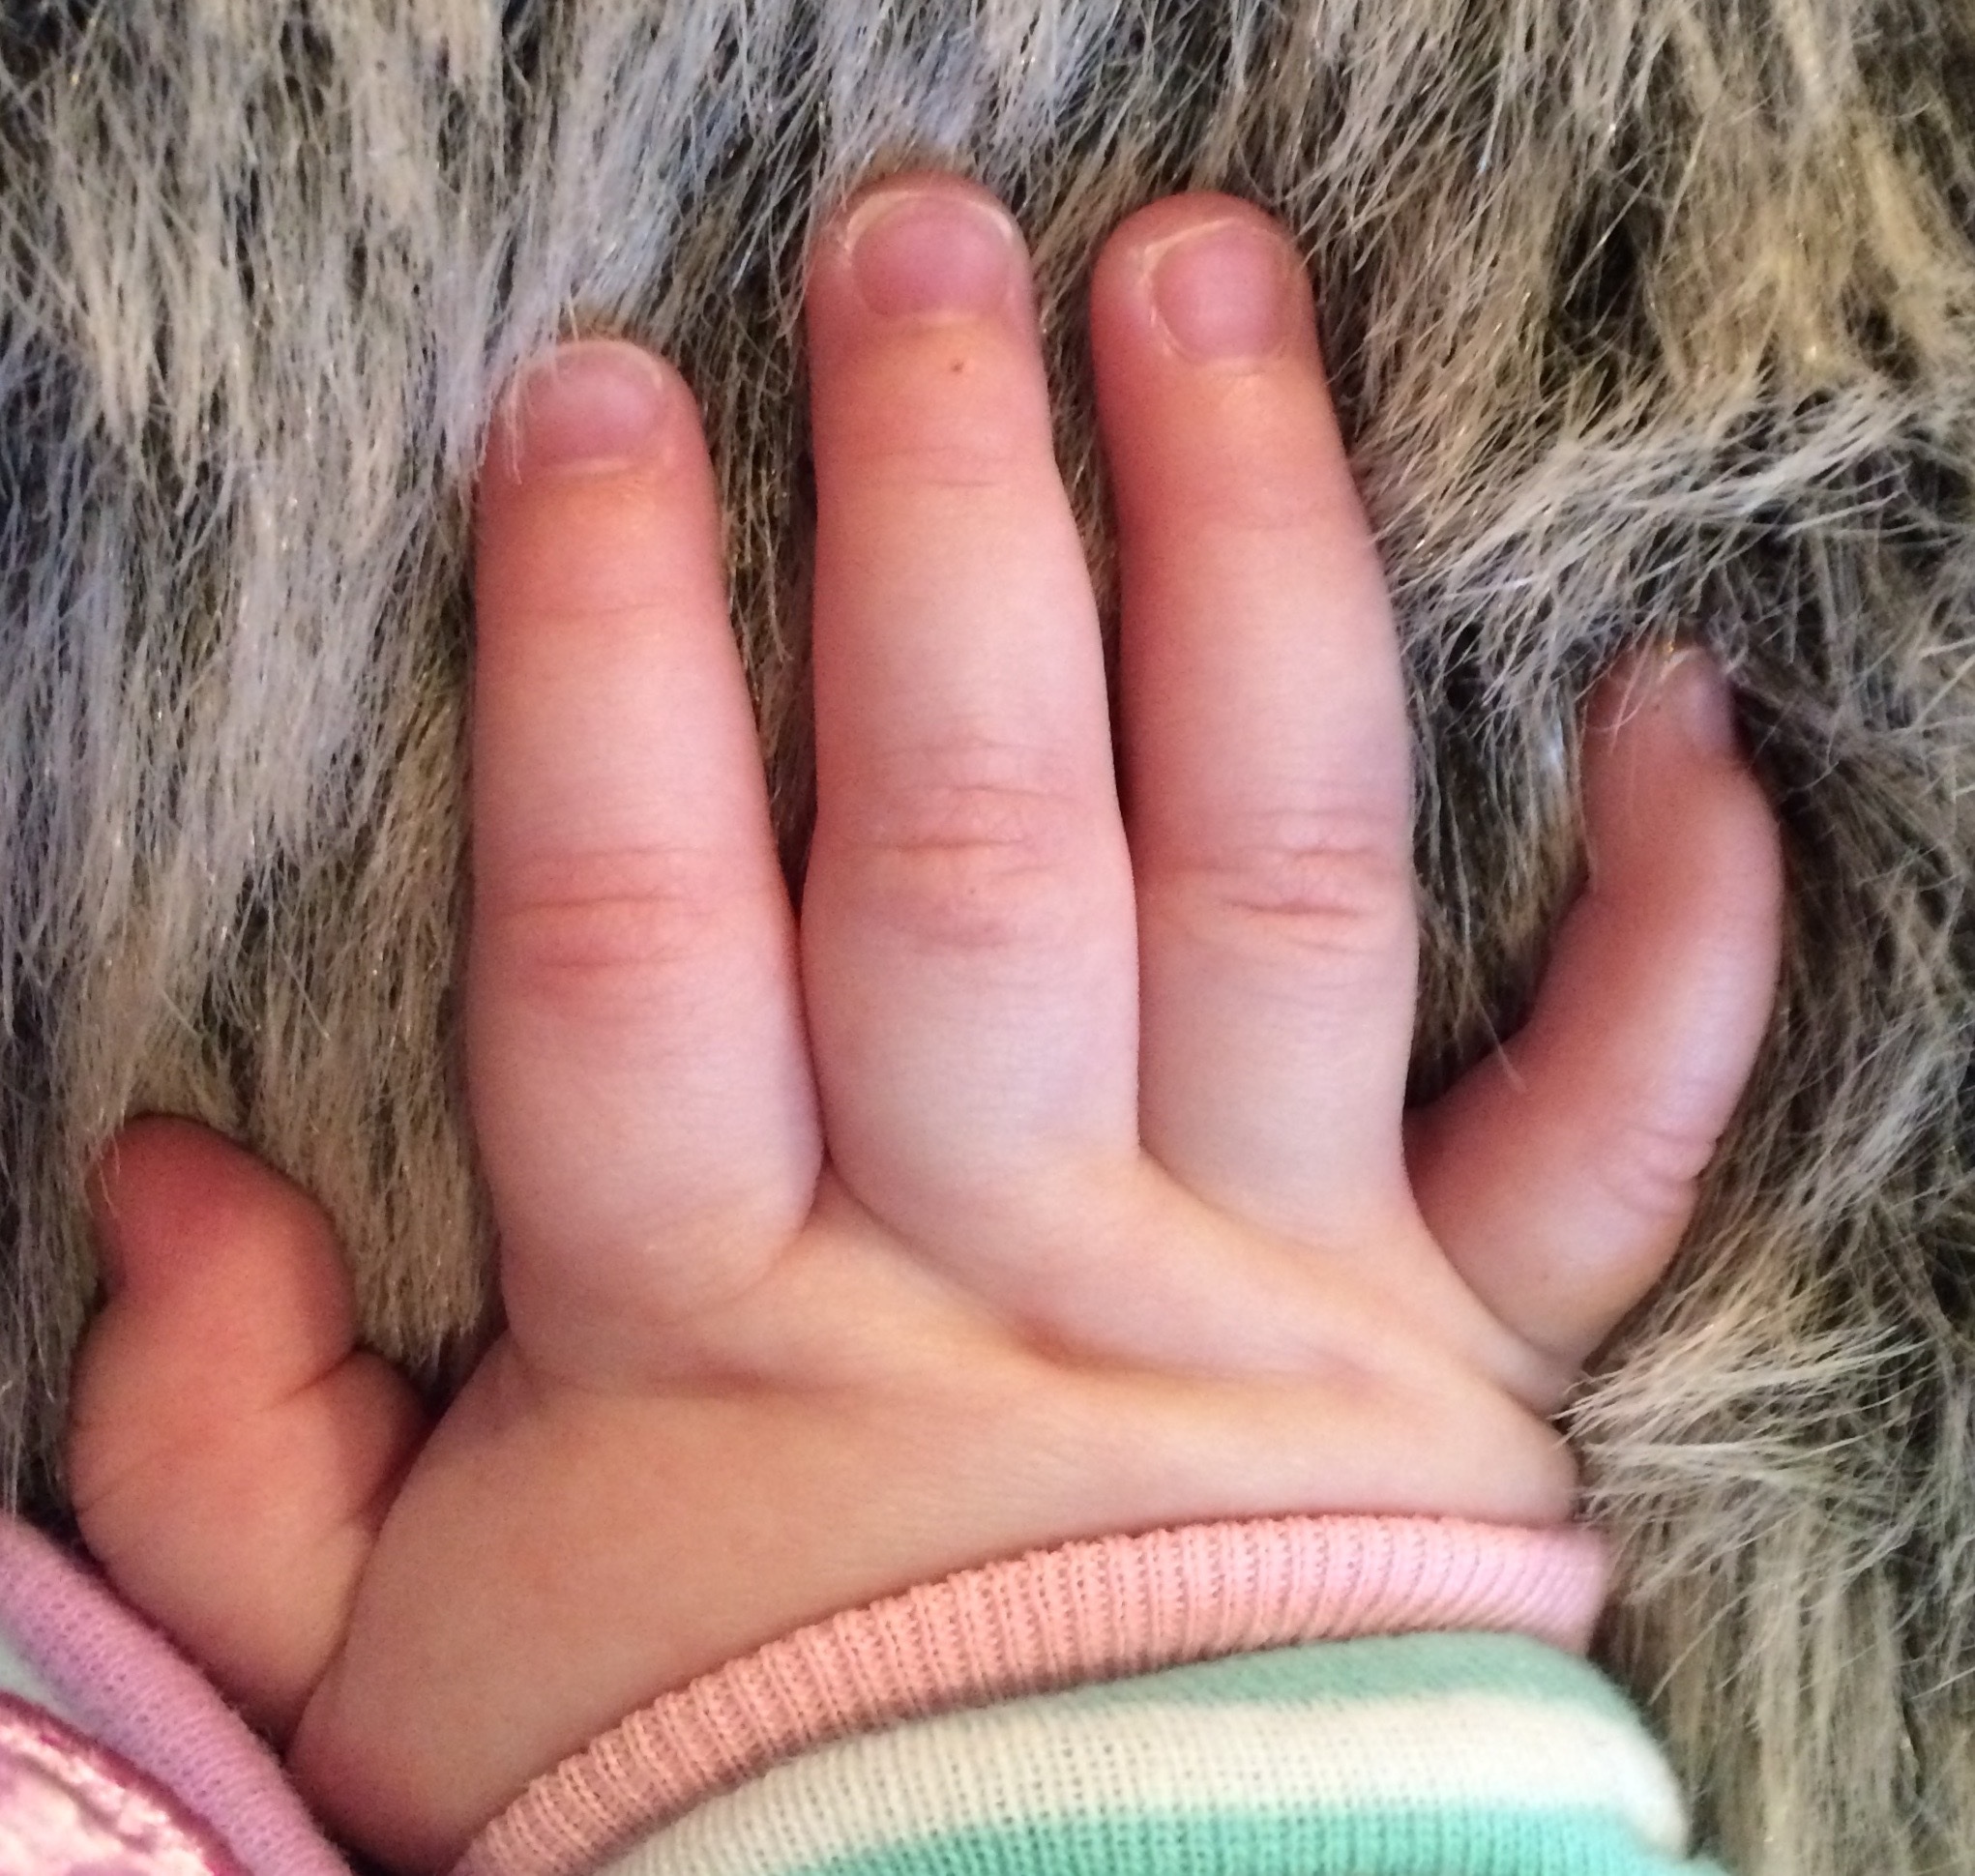
hand, leg, finger, foot, ear, nail, mouth, close up, human body, nose, skin, organ, toe, sense